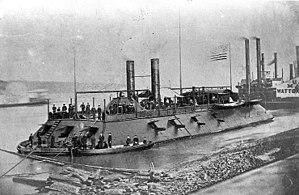
Le navire de ligne, ou bâtiment de ligne ou encore vaisseau de ligne, quand il s'agissait d'un voilier, est le navire de guerre qui fut le fondement de la guerre navale entre les marines européennes, du début du XVIIᵉ siècle au milieu du XXᵉ siècle. Dans le jargon de la marine nationale française de la première moitié du XXᵉ siècle, les bâtiments de ligne étaient surnommés « gros cul » par les marins, en raison de leur tonnage élevé.
La Yazoo River ou rivière des Yasoux est une rivière de l'État du Mississippi, affluent du fleuve Mississippi.
L'USS Cairo est une canonnière de la marine des États-Unis, et plus précisément l'Union Navy. Navire de tête de la classe City, il s'agit de l’un des premiers cuirassé à coque en fer des États-Unis et il nommé d'après la ville de Cairo dans l'Illinois.
Le Missouri durant la guerre de Sécession, est un État limitrophe très contesté, habité par des sympathisants de l'Union et de la Confédération. Il envoie des armées, des généraux et du ravitaillement aux deux camps. il est représenté par une étoile sur les deux drapeaux, maintient des gouvernements duaux, et subit une guerre sanglante interne, voisins contre voisins, au sein de la guerre nationale plus importante.
Une marine fluviale ou flotte fluviale est un terminologie maritime désignant une marine de guerre assignée à la défense des fleuves.